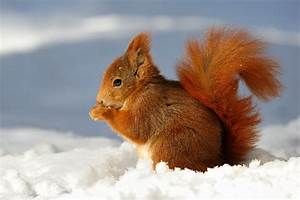
Label: scoiattolo